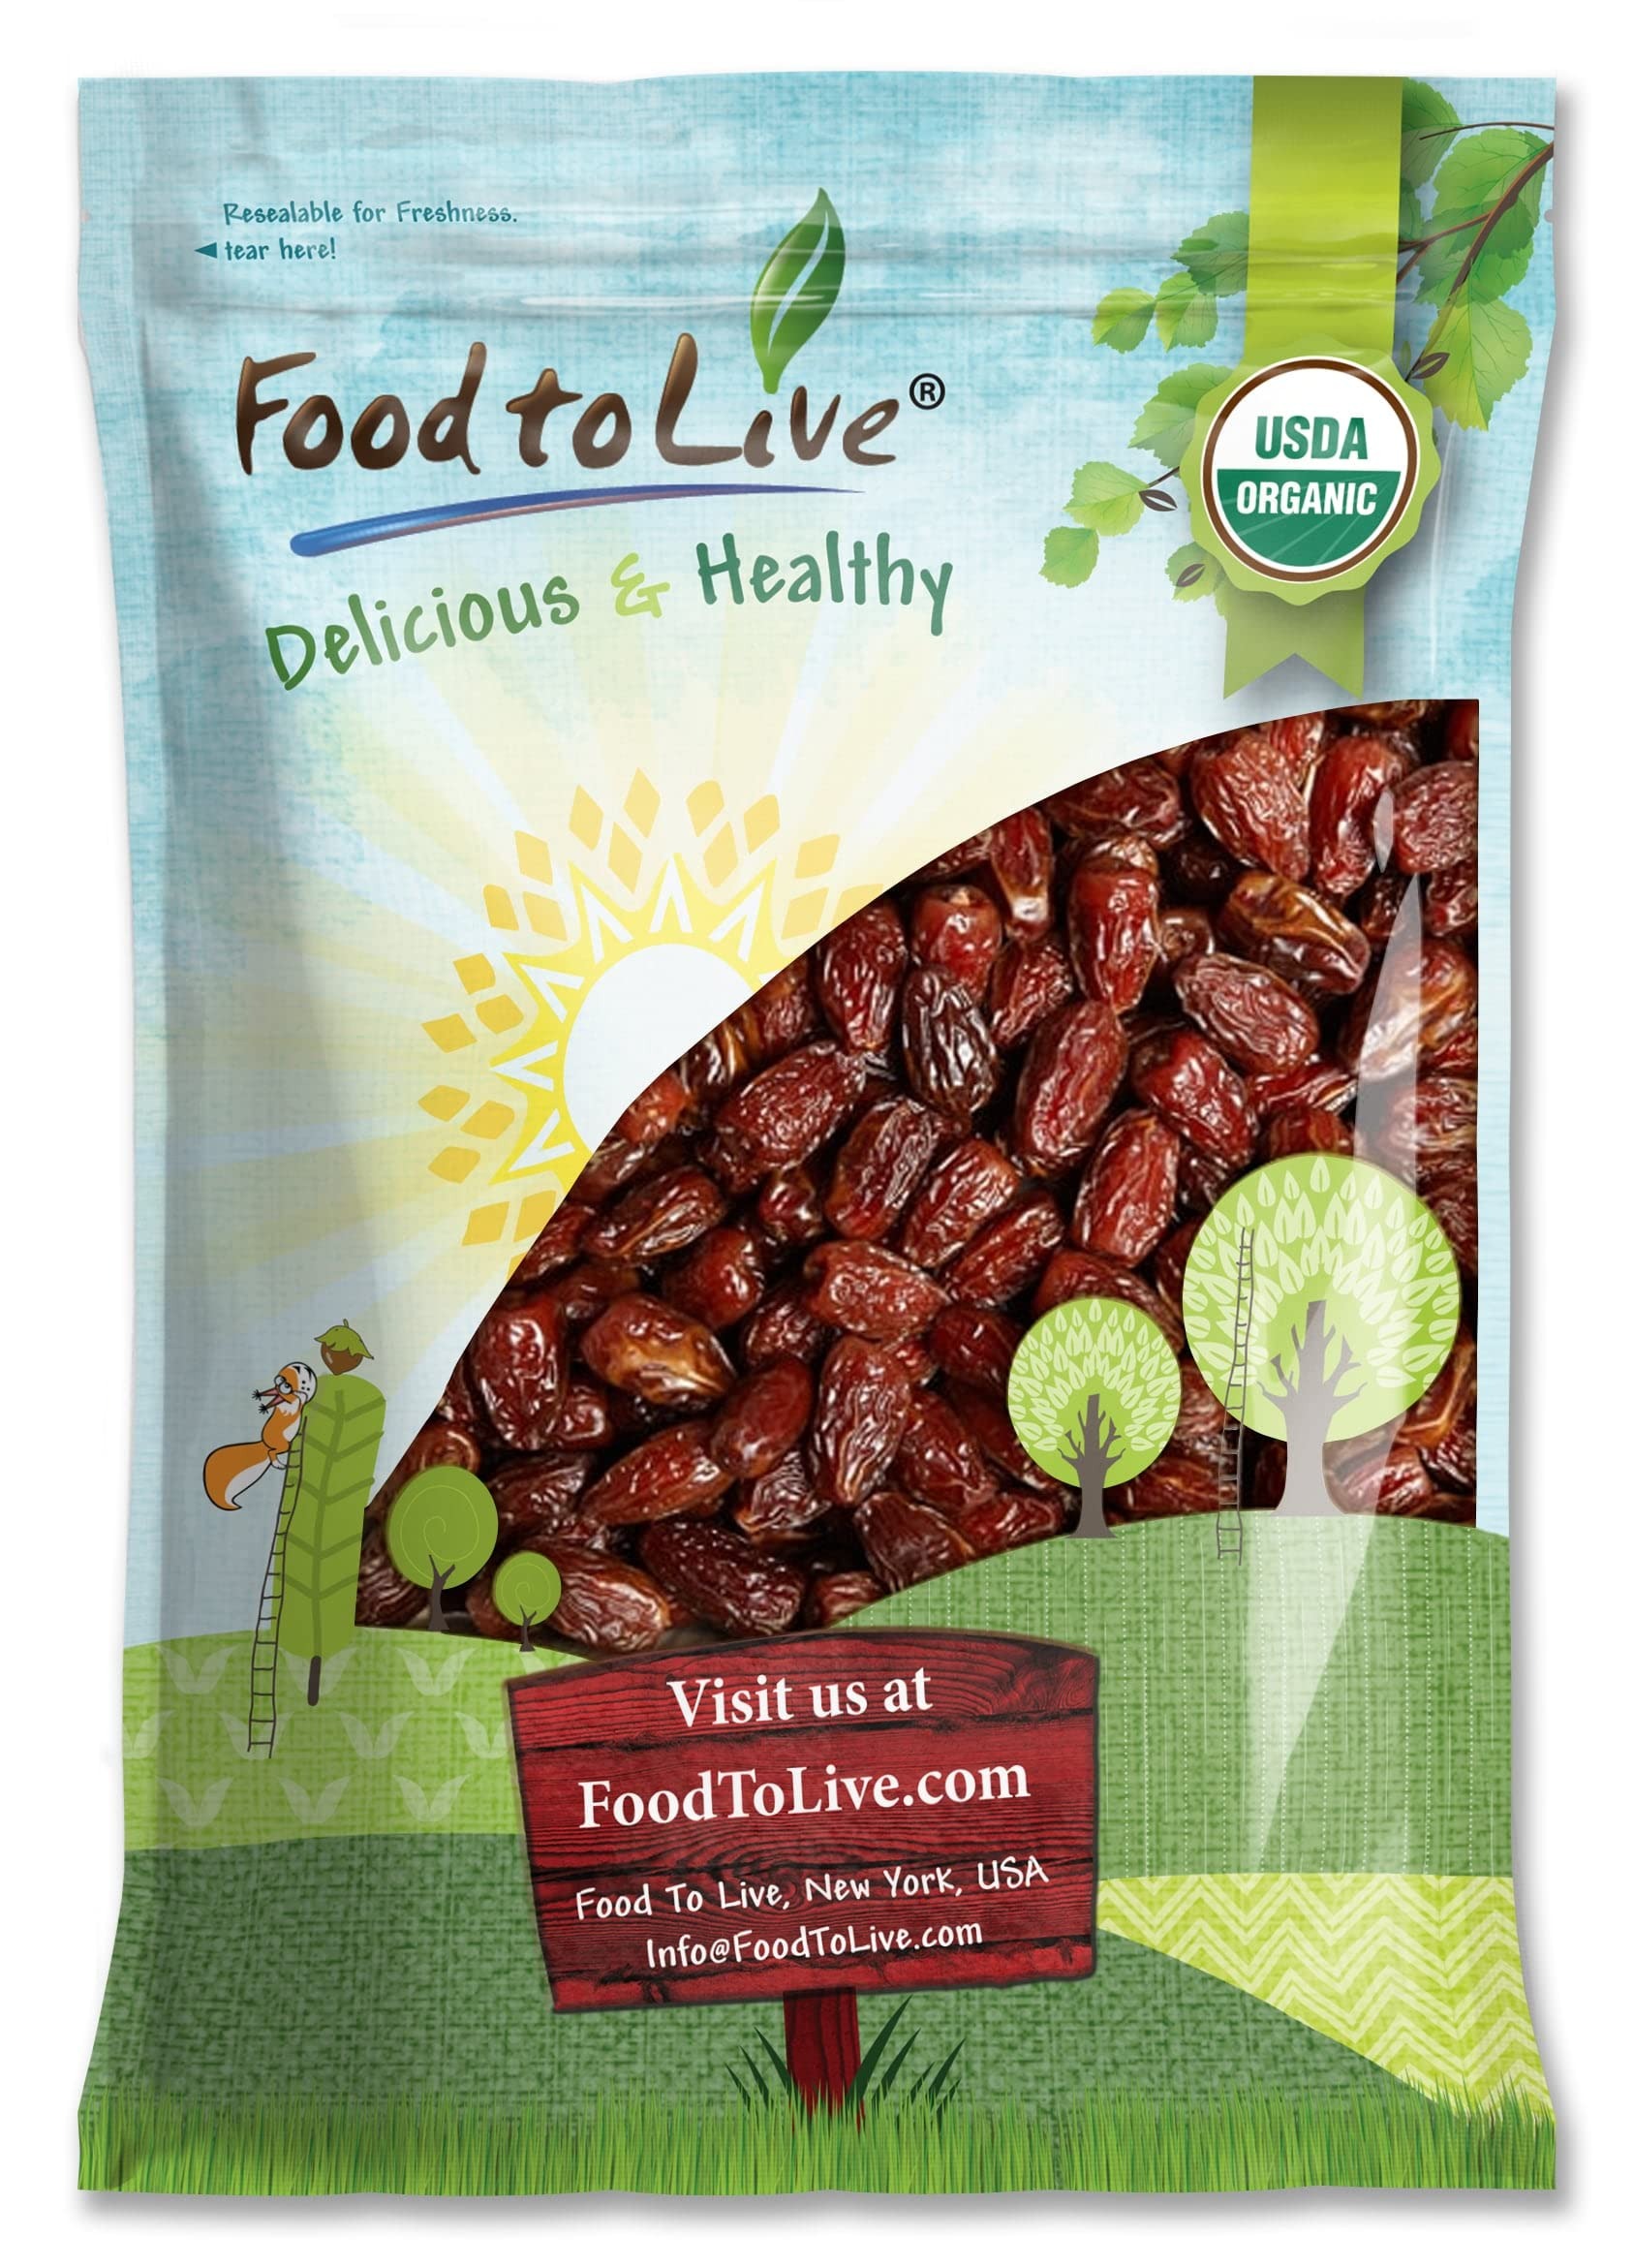
Item Name: Food to Live Organic Medjool Dates, 11 Pounds – Non-GMO, Whole Dried Dated with Pits, Large Size, Unsweetened, Unsulphured, Vegan, Sirtfood, Bulk. Good Source of Potassium, Magnesium, and Dietary Fiber
Bullet Point 1: ✔️ These are the finest quality organic Medjool dates grown in the Israel. They are handpicked to ensure that each date is perfect in size and color.
Bullet Point 2: ✔️ Medjool dates give you a boost of power. One ounce of them (28 grams) contains 21 grams of carbohydrates, which means that dates are powerhouse fruits.
Bullet Point 3: ✔️ Eating 2-4 dates a day provides you with one of the 5-a-day necessary servings of vitamins and minerals you need to consume to stay healthy.
Bullet Point 4: ✔️ Our organic Medjool dates are large, meaty, sweet, and deliciously juicy. They are the very best of the best.
Bullet Point 5: ✔️ Medjool dates are known as the “fruit of kings” and they used to be reserved exclusively for royalty. But today you can also enjoy the delicious, rich flavor of these fruits.
Product Description: Medjool dates have been considered a delicacy for thousands of years. Their exceptional nutritional value as well as their delightfully sweet flavor earned them a place at the tables of kings. Today dates are not the luxury food they used to be, so everyone can enjoy the benefits they offer. These fruits are delicious, sweet, free of “bad” fats, and give you a boost of energy. Organic Medjool dates make a great standalone snack, and they can also be used in a variety of recipes. They go especially well with granolas, candy, biscuits, and salads. You can also add them to special cereal dishes, like couscous or wild rice casserole. Adding some dates to sweeten your protein shake can improve its taste as well as boost its nutritional value.
Value: 176.0
Unit: Ounce

Price: 83.71